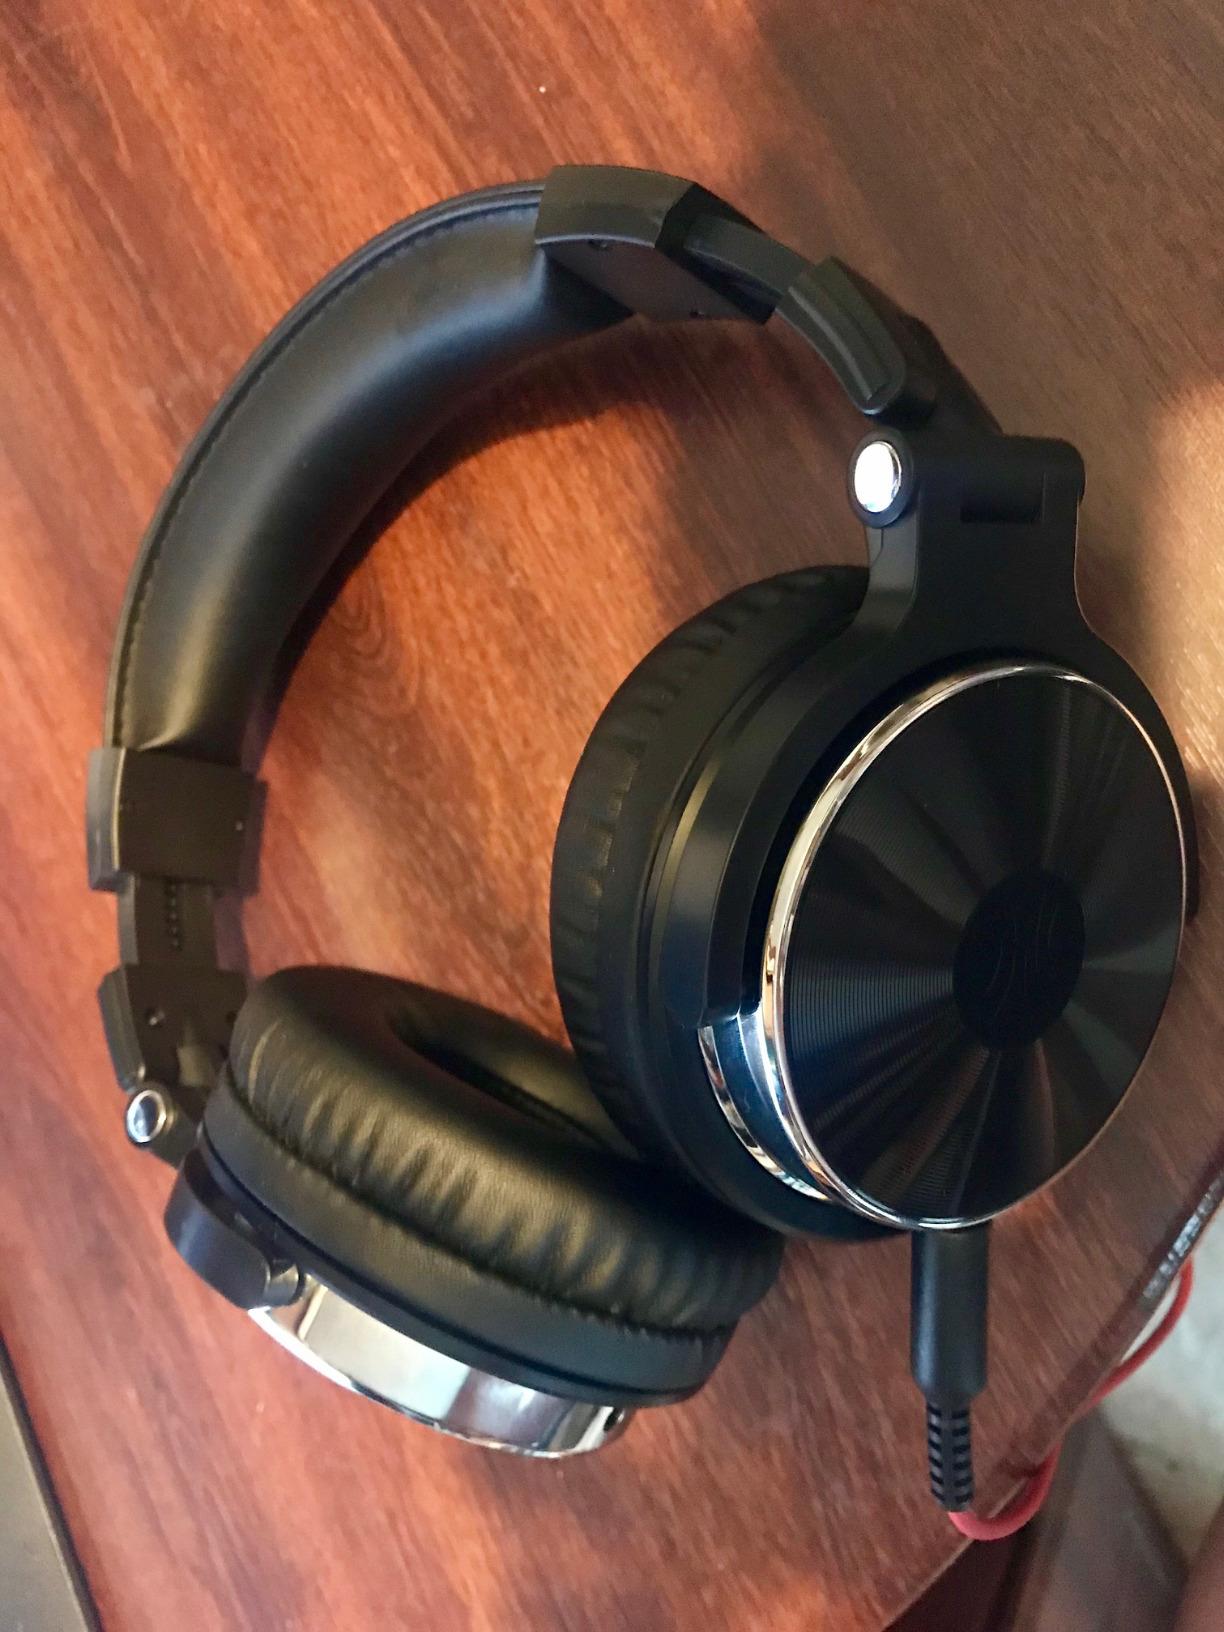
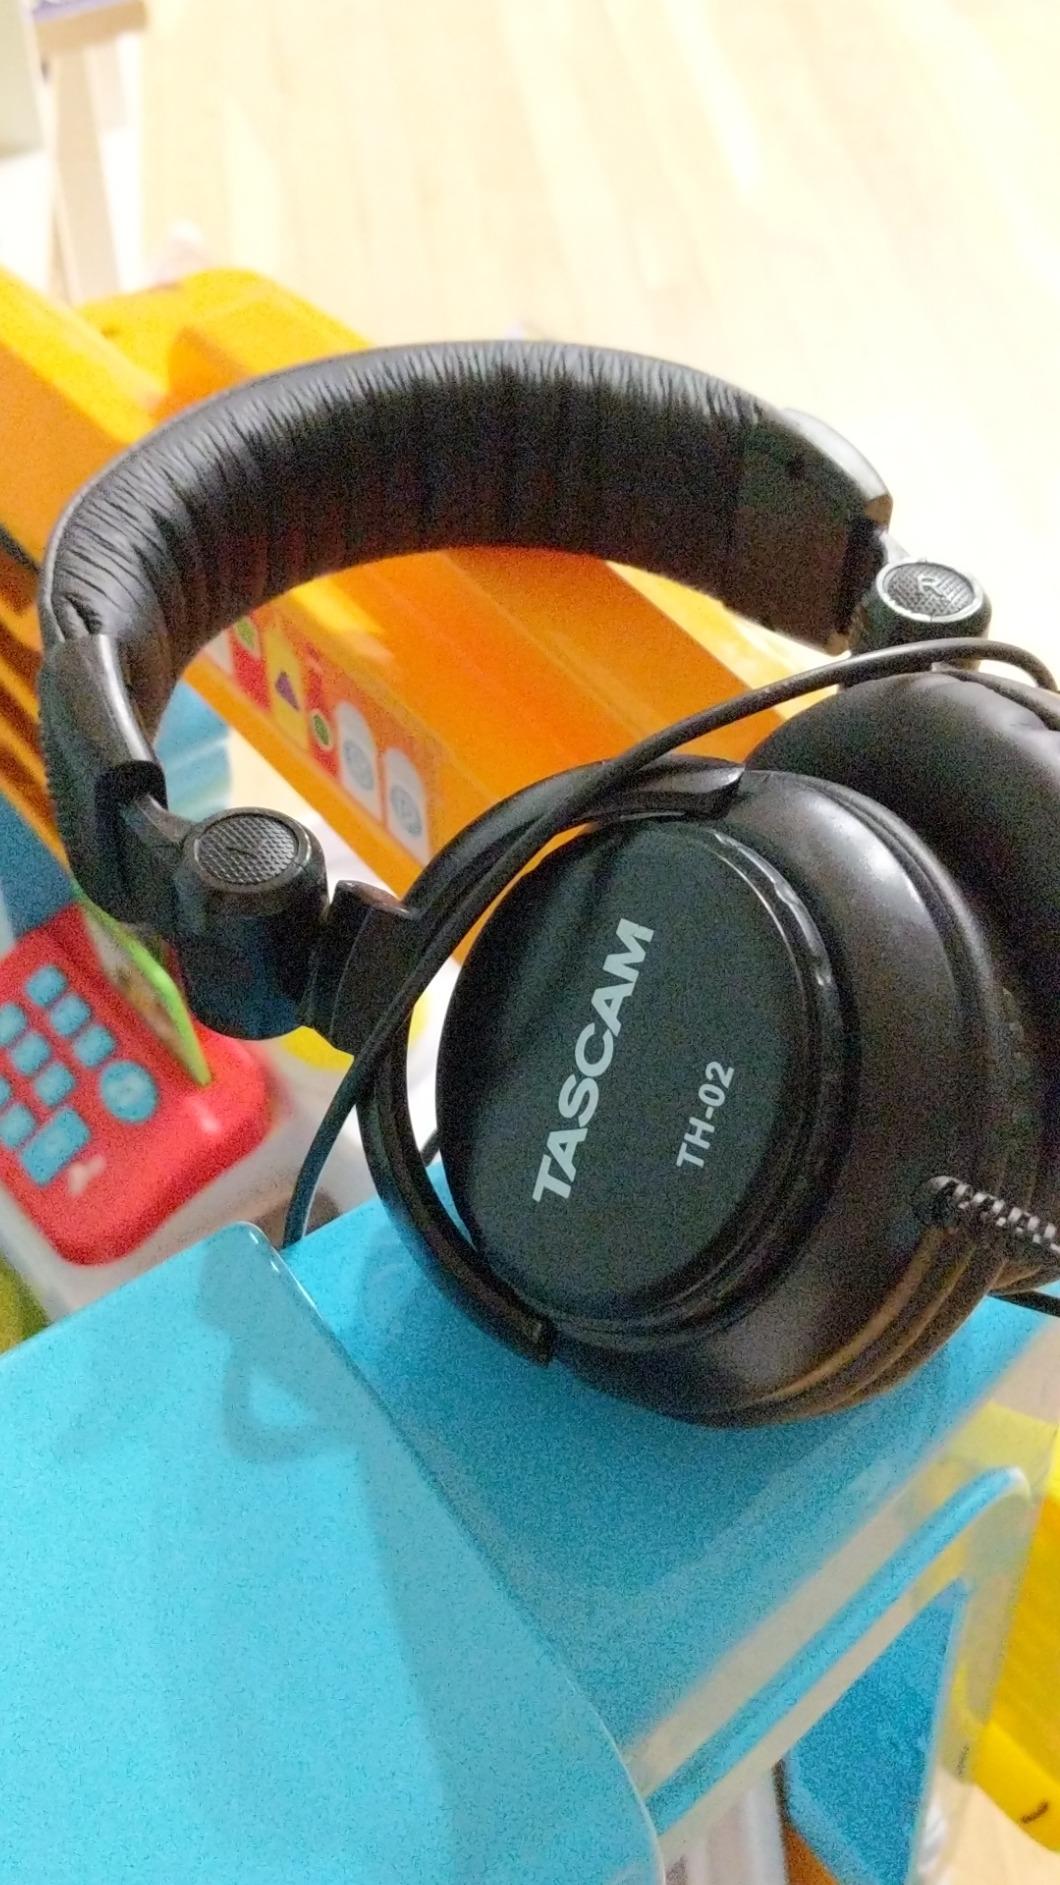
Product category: headphones
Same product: no